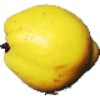
Label: quince